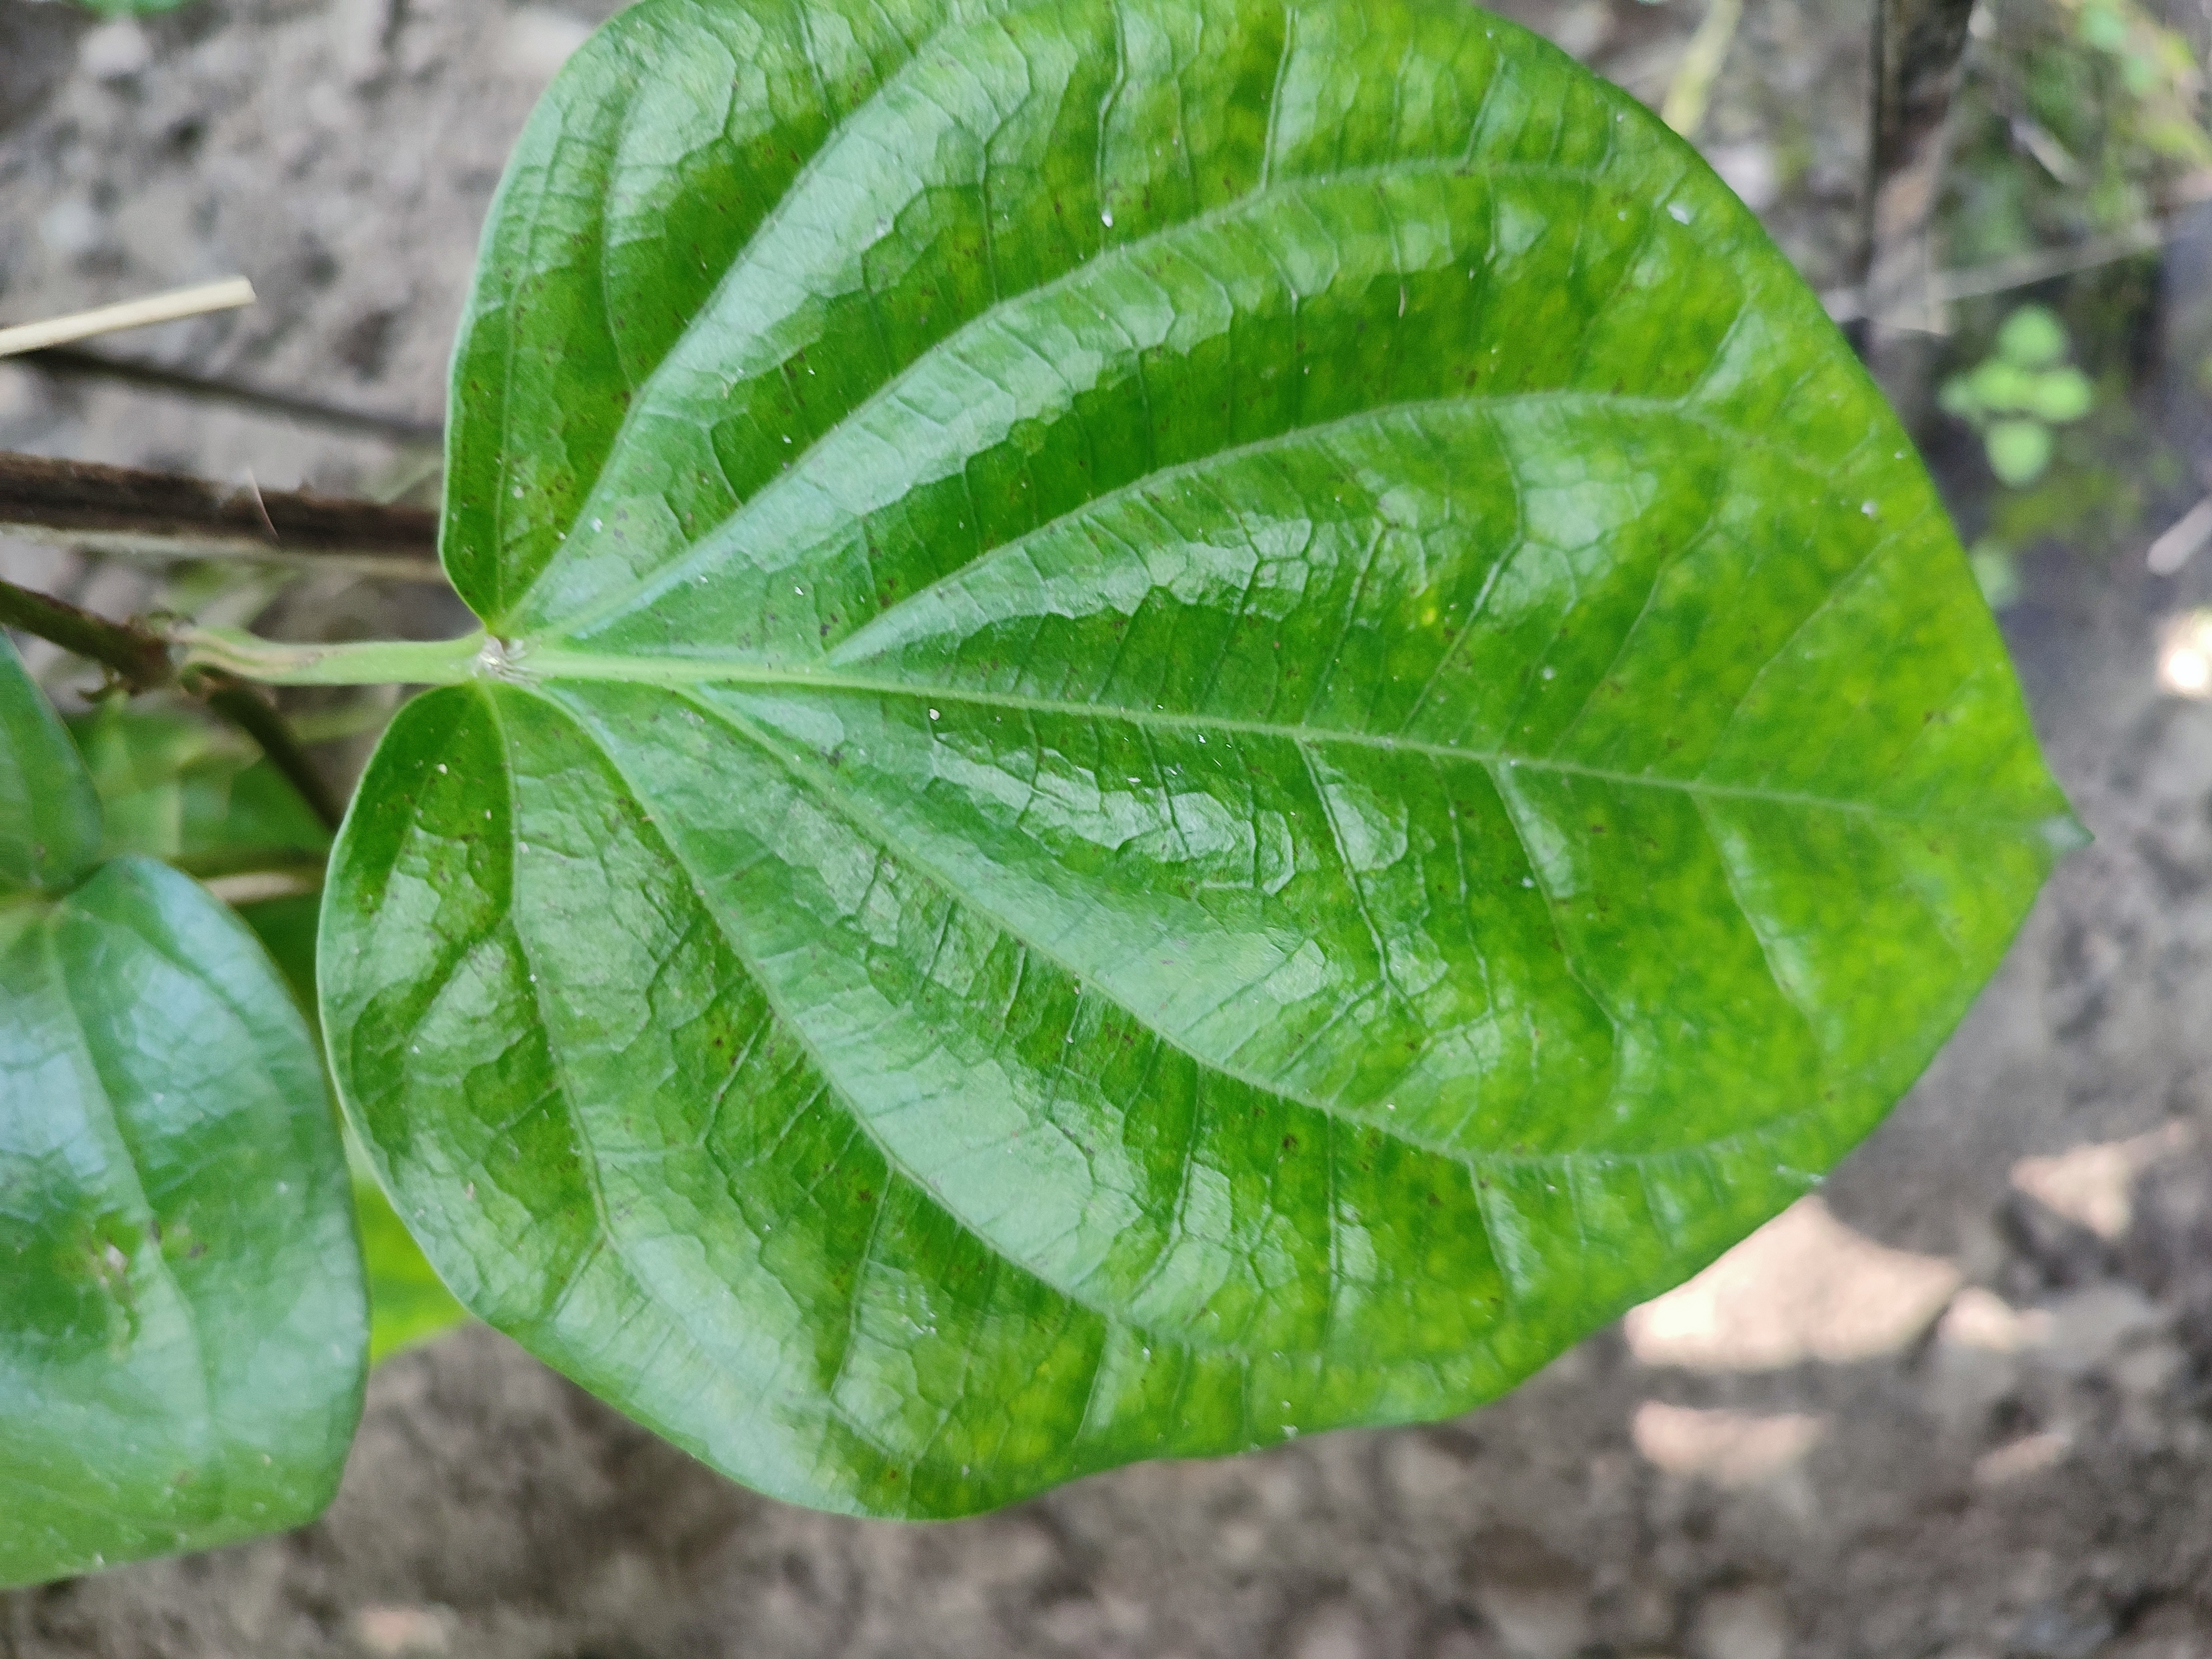
Label: Healthy_Leaf